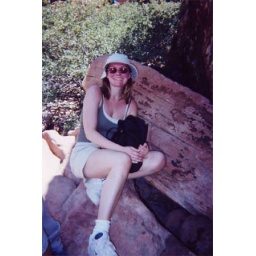
kathy in red rock may 00